Social media in the 2016 United States presidential election

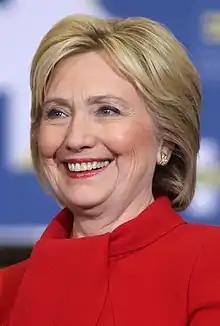
Hillary Clinton in 2016

The Clinton campaign reused established social media strategies from previous Democratic Party campaigns, pursuing a more curated image on social media, in contrast to Trump's personal style. While the Trump campaign frequently posted content linked to news media, Clinton's posts more often included links to her website or campaign pages, and less personal commentary, with greater emphasis on campaign messaging.